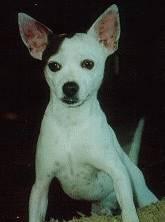
dog